Toll Group

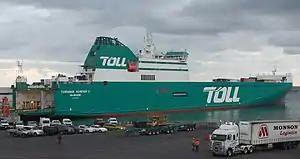
"Tasmanian Achiever II" at the Port of Burnie in March 2019

In 1966 IPEC began operating another interstate air freight service between Brisbane and Cowra that contravened the Two Airlines Policy using a chartered Air Express Holdings Bristol Freighter, where it connected with trucks to Melbourne. IPEC had already purchased a Douglas DC-4 in England, however the federal government would not allow it into Australia. The Cowra service ceased in 1967.